Walter Sinclair Delamain

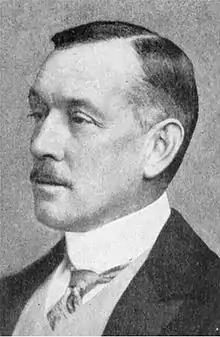
Sir Walter Delamain

Lieutenant-General Sir Walter Sinclair Delamain (18 February 1862 – 6 March 1932) was an officer of the British Indian Army.